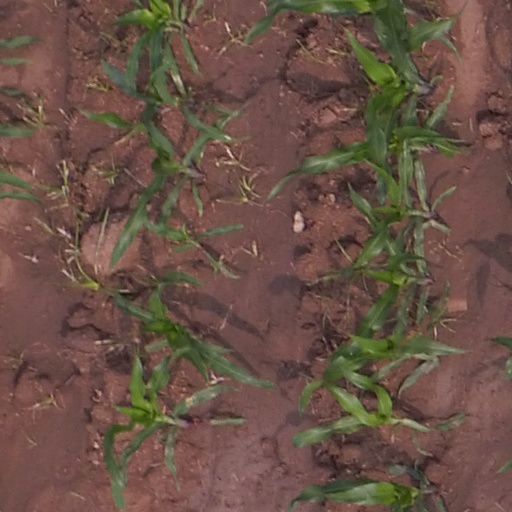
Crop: maize; corn